Crooked Harbour

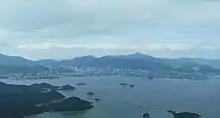
Northwestern part of Crooked Harbour with Yantian International Container Terminals of Shenzhen in the background.

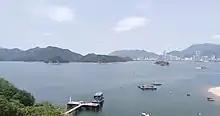
Northern part of Crooked Harbour, viewed from Ap Chau toward the Hong Kong mainland. The Shenzhen skyline is visible on the right.

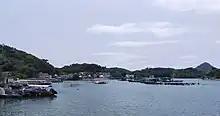
Western coast of Kat O, facing Crooked Harbour.

Crooked Harbour or Kat O Hoi is a harbour at the northeast of New Territories, Hong Kong. The harbour is connected to Double Haven and the bigger sea of Mirs Bay. Crooked Island, also known as Kat O, and several islands, including Ap Chau, form the harbour with the mainland New Territories.